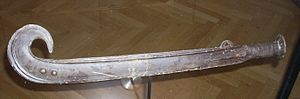
Nordisk bronzealder / Galleri
Nordisk bronzealder i Skandinaviens forhistorie, fra ca. 1700-500 f.Kr. Bronzealderkulturen i denne æra erstattede den tidligere stenalderkultur, og den blev efterfulgt af førromersk jernalder. De arkæologiske fund fra bronzealderen er talrige, men de etniske og lingvistiske tilhørsforhold er ukendte, da der ikke findes nogle nedskrevne kilder. Nogle forskere inkluderer også steder, som i dag er en del af Finland, Estland, Nordtyskland og Pommern som en del af det kulturelle område.